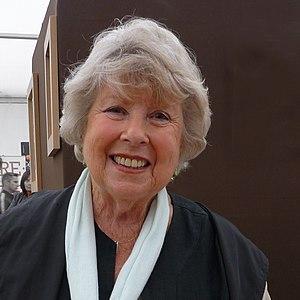
Christiane Collange en dédicace au ""Livre sur la Place"", Nancy, septembre 2011"